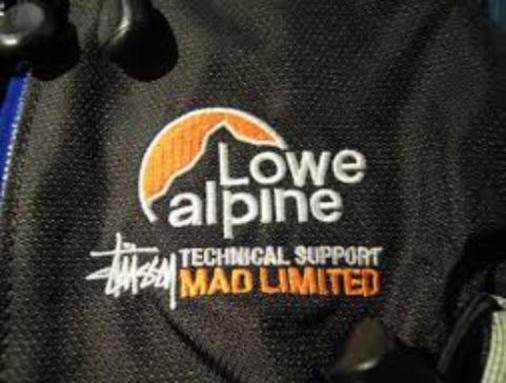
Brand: lowe alpine
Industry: Sports